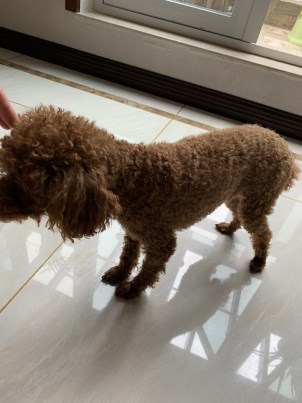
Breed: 7449-n000128-teddy